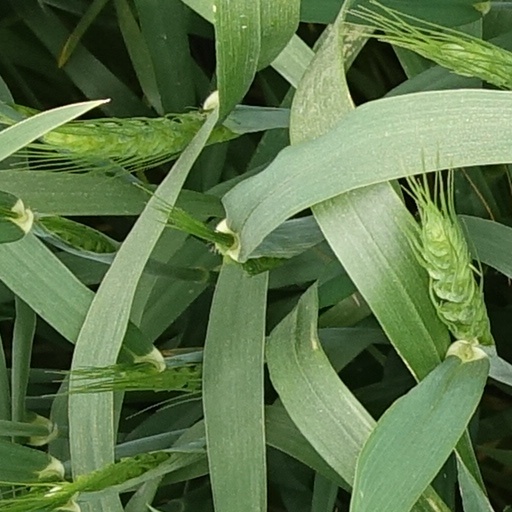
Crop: wheat